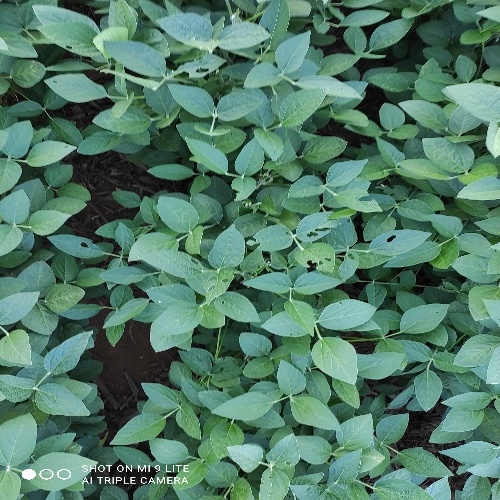
Label: Caterpillar